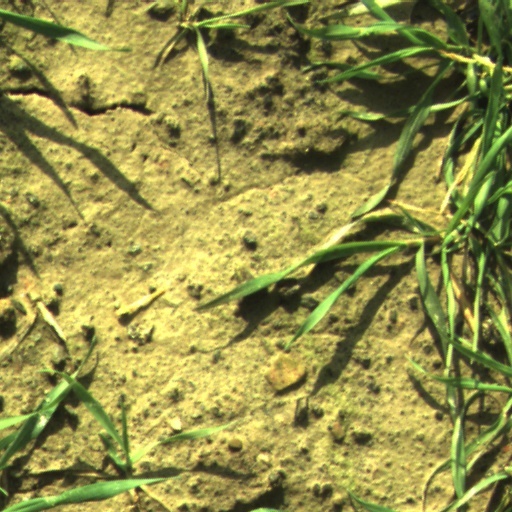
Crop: wheat